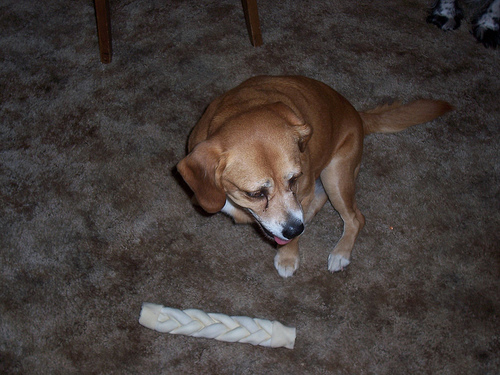
Animal: dog
Breed: beagle